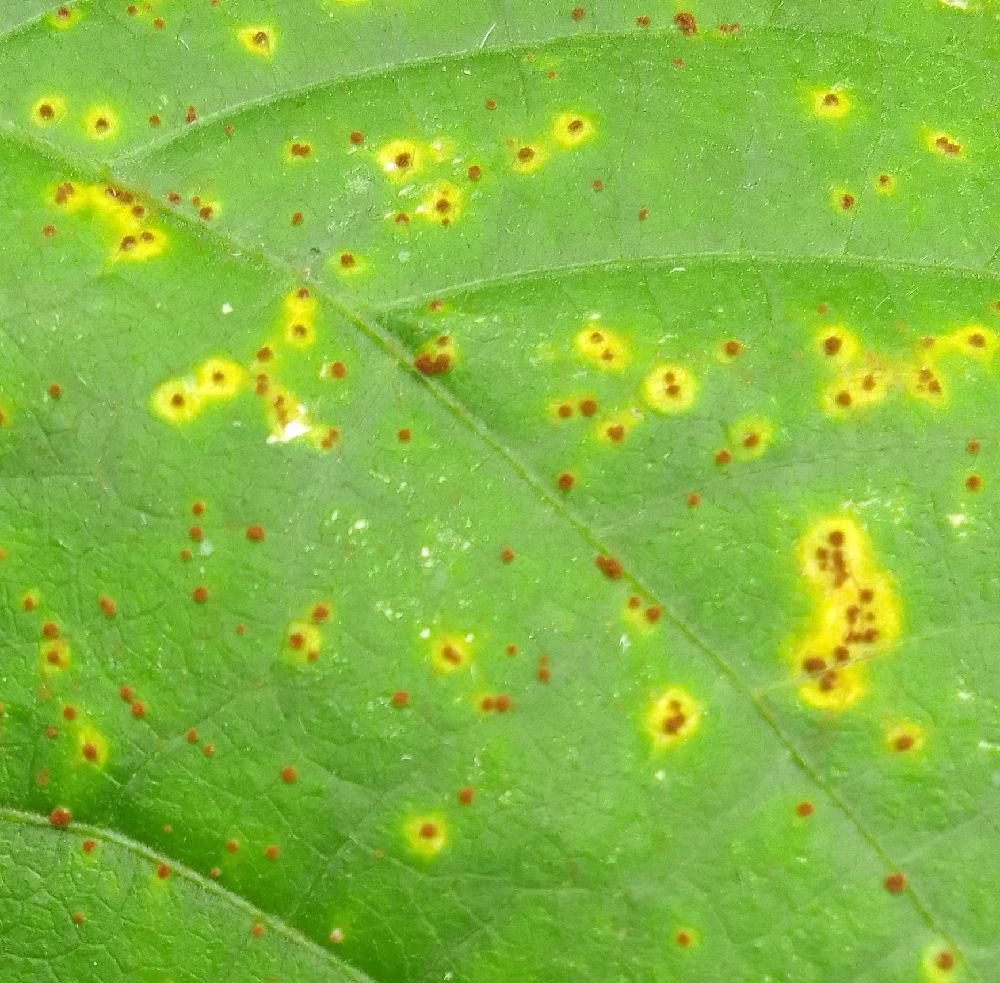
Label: rust